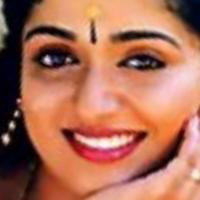
Age group: age 21-30